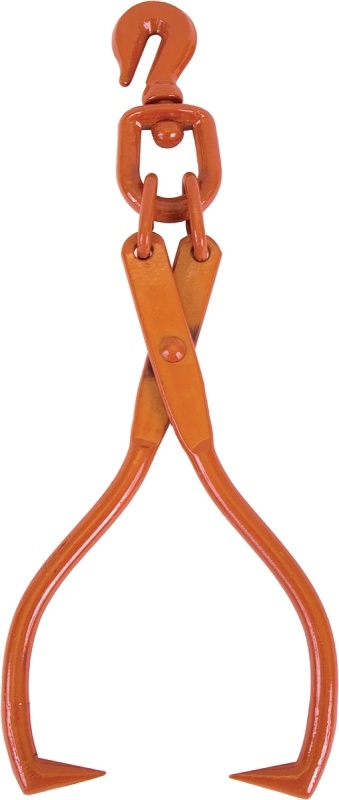
Baron 4080050/40224 Skid Tong with Grab Hook, 4-1/2 to 25 in Opening, Steel Tip, Steel Handle
Forged steel construction, fine ground points. Tool used for grabbing and dragging logs. Unit: EA UPC: 42453408507 Model Number: 4080050
Brand: Baron
Category: Business & Industrial > Forestry & Logging > Forestry & Logging Tools > Log Hooks